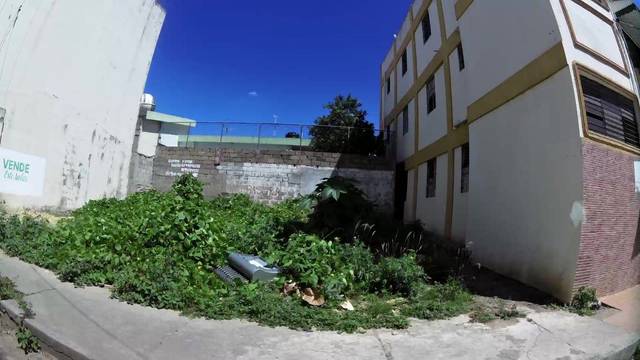
Region: Dominican Republic
Coordinates: 19.452, -70.709